Cape Agulhas Lighthouse

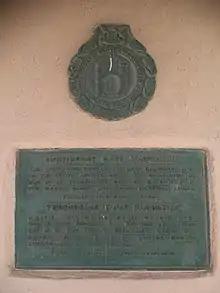
Memorial plaques are at the entrance of the Lighthouse.

A lighthouse at Cape Agulhas was suggested by Colonel Charles Collier Michell, the Surveyor-General of the Cape, in March 1837. A public meeting at Cape Town on 11 July 1840 resolved to raise funds for the construction of the lighthouse, and Michiel van Breda, the founder of Bredasdorp, offered to donate the land on which it was to be built. Apart from local contributions, funds were received from Bombay, Calcutta, Madras, Manila, St Helena and London; by June 1843 the sum raised was £1,479.3s.9d (£1,479.19).